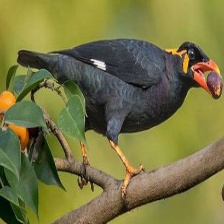
Species: ENGGANO MYNA
Scientific name: GRACULA ENGANENSIS